Pnictogen-substituted tetrahedranes

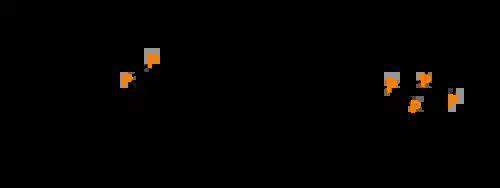
Diphosphatetrahedrane ligand substitution of toluene forms ladderane analogue.

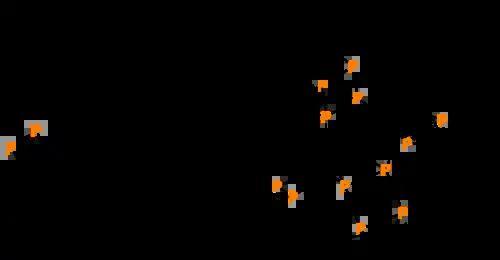
Diphosphatetrahedrane ligand substitution with [Ag(CHCl)](pftb).

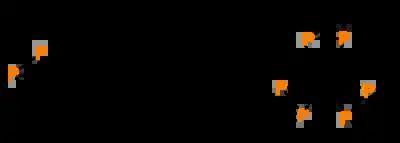
Reaction of diphosphatetrahedrane with Ni(CO) yields intact diphosphatetrahedrane ligands.

Double-ligand substitution is seen in the reaction of BuCP with [Co(COD)][K(THF)]. The major product has its ligands doubly substituted by 1,2-diphosphacyclobutadiene. A minor product with double substitution by 1,3-diphosphacyclobutadiene ligand is also observed. However, the cobalt complex with one 1,2-diphosphacyclobutadiene ligand and one 1,3-diphosphacyclobutadiene ligand is not observed; this is likely due to steric clash between the "tert"-butyl substituents. The preference for 1,2-diphosphacyclobutadiene makes BuCP a potentially valuable retron as phosphalkynes are known to produce 1,3-diphosphacyclobutadiene.